Penguin Education

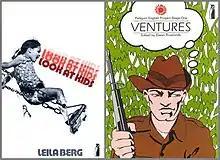
Covers of two Penguin Education titles

Before the imprint formally came into being, Jill Norman had been hired to do research into higher education and determine trends, so that Allen Lane could decide if this was a market he wanted to get into. She worked at the National Book League, nominally for Allen Lane's friend Jack Morpurgo, the director. Allen Lane chose to keep her year's work on the project from the members of the board until she was able to present them with her report. Penguin Education emerged from this experiment in 1965 and was initially headed by Christopher Dolley as managing director. He was succeeded in 1966 by Charles Clark, who combined the role from 1967 with running Penguin Books' hardback imprint Allen Lane the Penguin Press.